Gulf Islands National Seashore

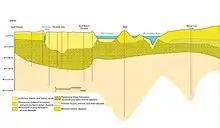
Gulf Islands National Seashore geologic cross section

The barrier islands started forming 4500–5400 years ago. On the north side of the islands, the beaches are broad, while on the south side, the beaches include high dunes on average, but with some reaching . The white quartz sands originated from the Appalachian Mountains. The surface geology consists mainly of Holocene marine, beach and dune sands. On Santa Rosa Island, these lie unconformably on Pleistocene formations deposited during the Sangamonian Marine Isotope Stage 5, when the sea level was above the present level. This includes the Gulfport Formation, a barrier complex with shallow nearshore, beach and dune sands, the Prairie Formation, deposited in nearshore marine and estuarine-lagoonal brackish environments, and the Biloxi Formation, consisting of floodplain alluvial deposits. Below these formations are the Pliocene Pensacola Clay, the Oligocene Tampa Member of the Arcadia Formation, and the Oligocene Chickasawhay Limestone. On Horn Island, the Holocene deposits overlay Miocene formations that includes the Pascagoula Formation, consisting of fluvial, estuarine, and nearshore marine (undifferentiated) deposits, the Hattiesburg Formation, consisting of fluvial, estuarine, and nearshore marine (undifferentiated) deposits, and the Catahoula Formation.